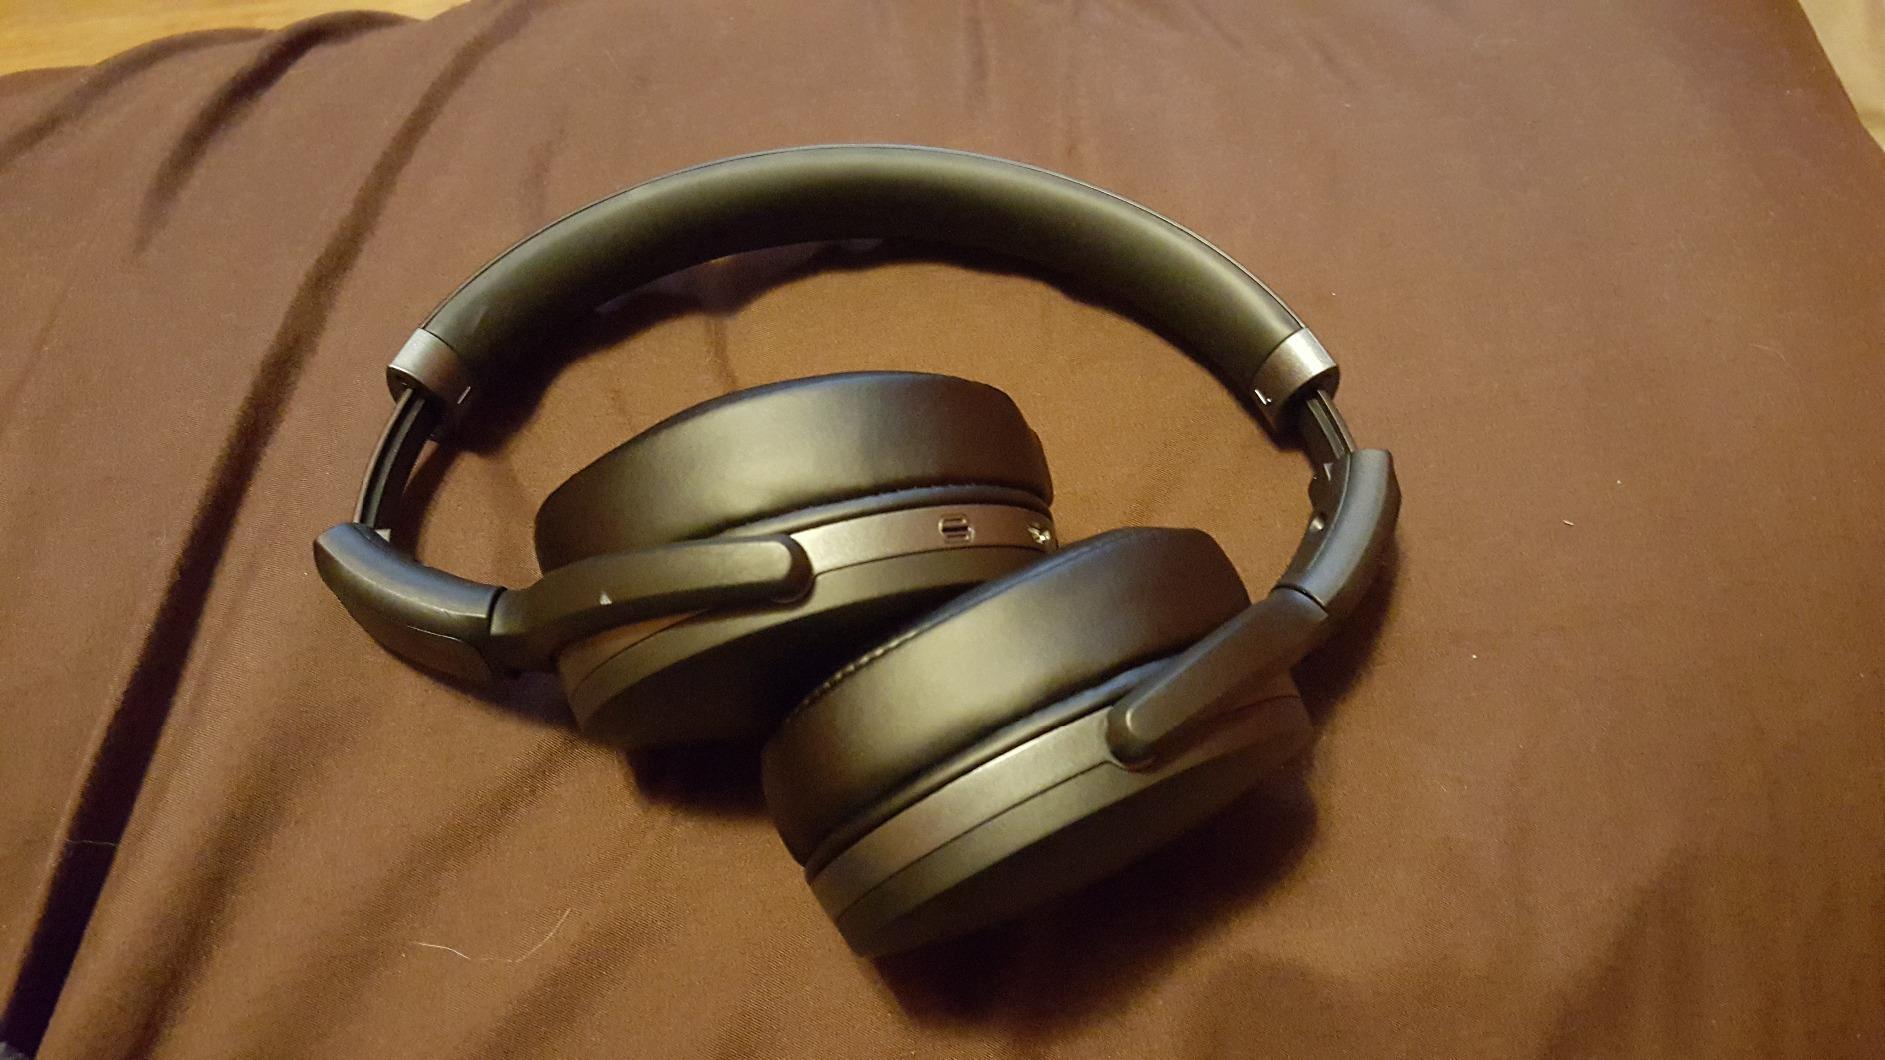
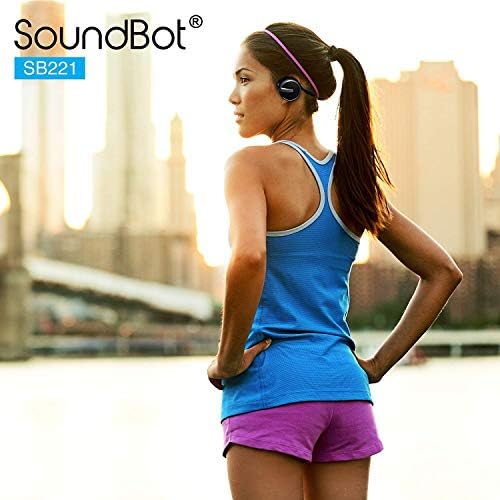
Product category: headphones
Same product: no